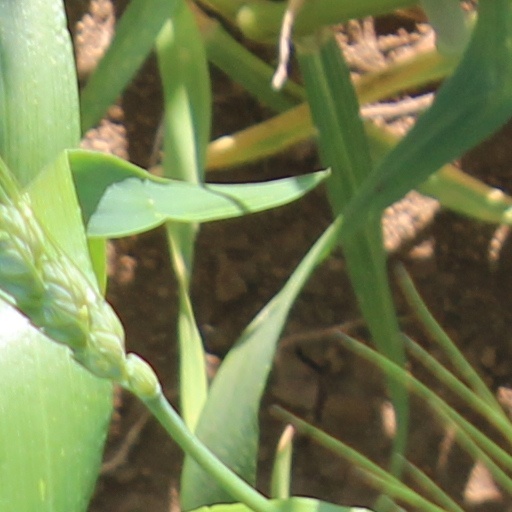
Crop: wheat